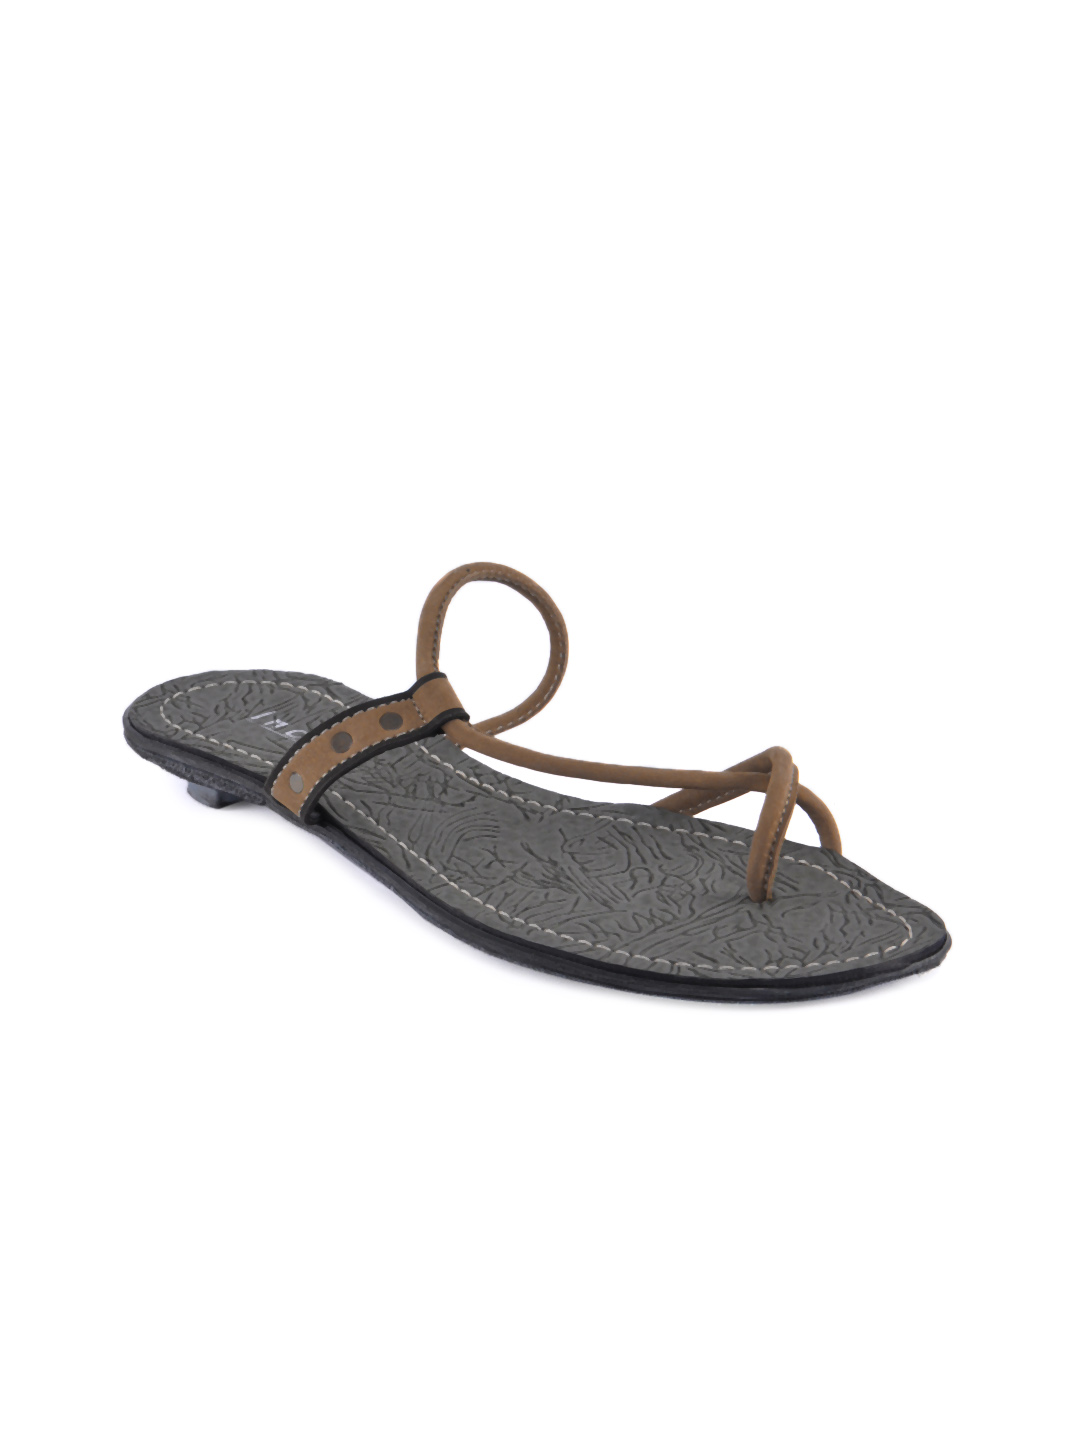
Inc. 5 Women Casual Beige Flats
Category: Footwear / Shoes / Heels
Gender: Women
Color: Beige
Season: Winter 2012
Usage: Casual